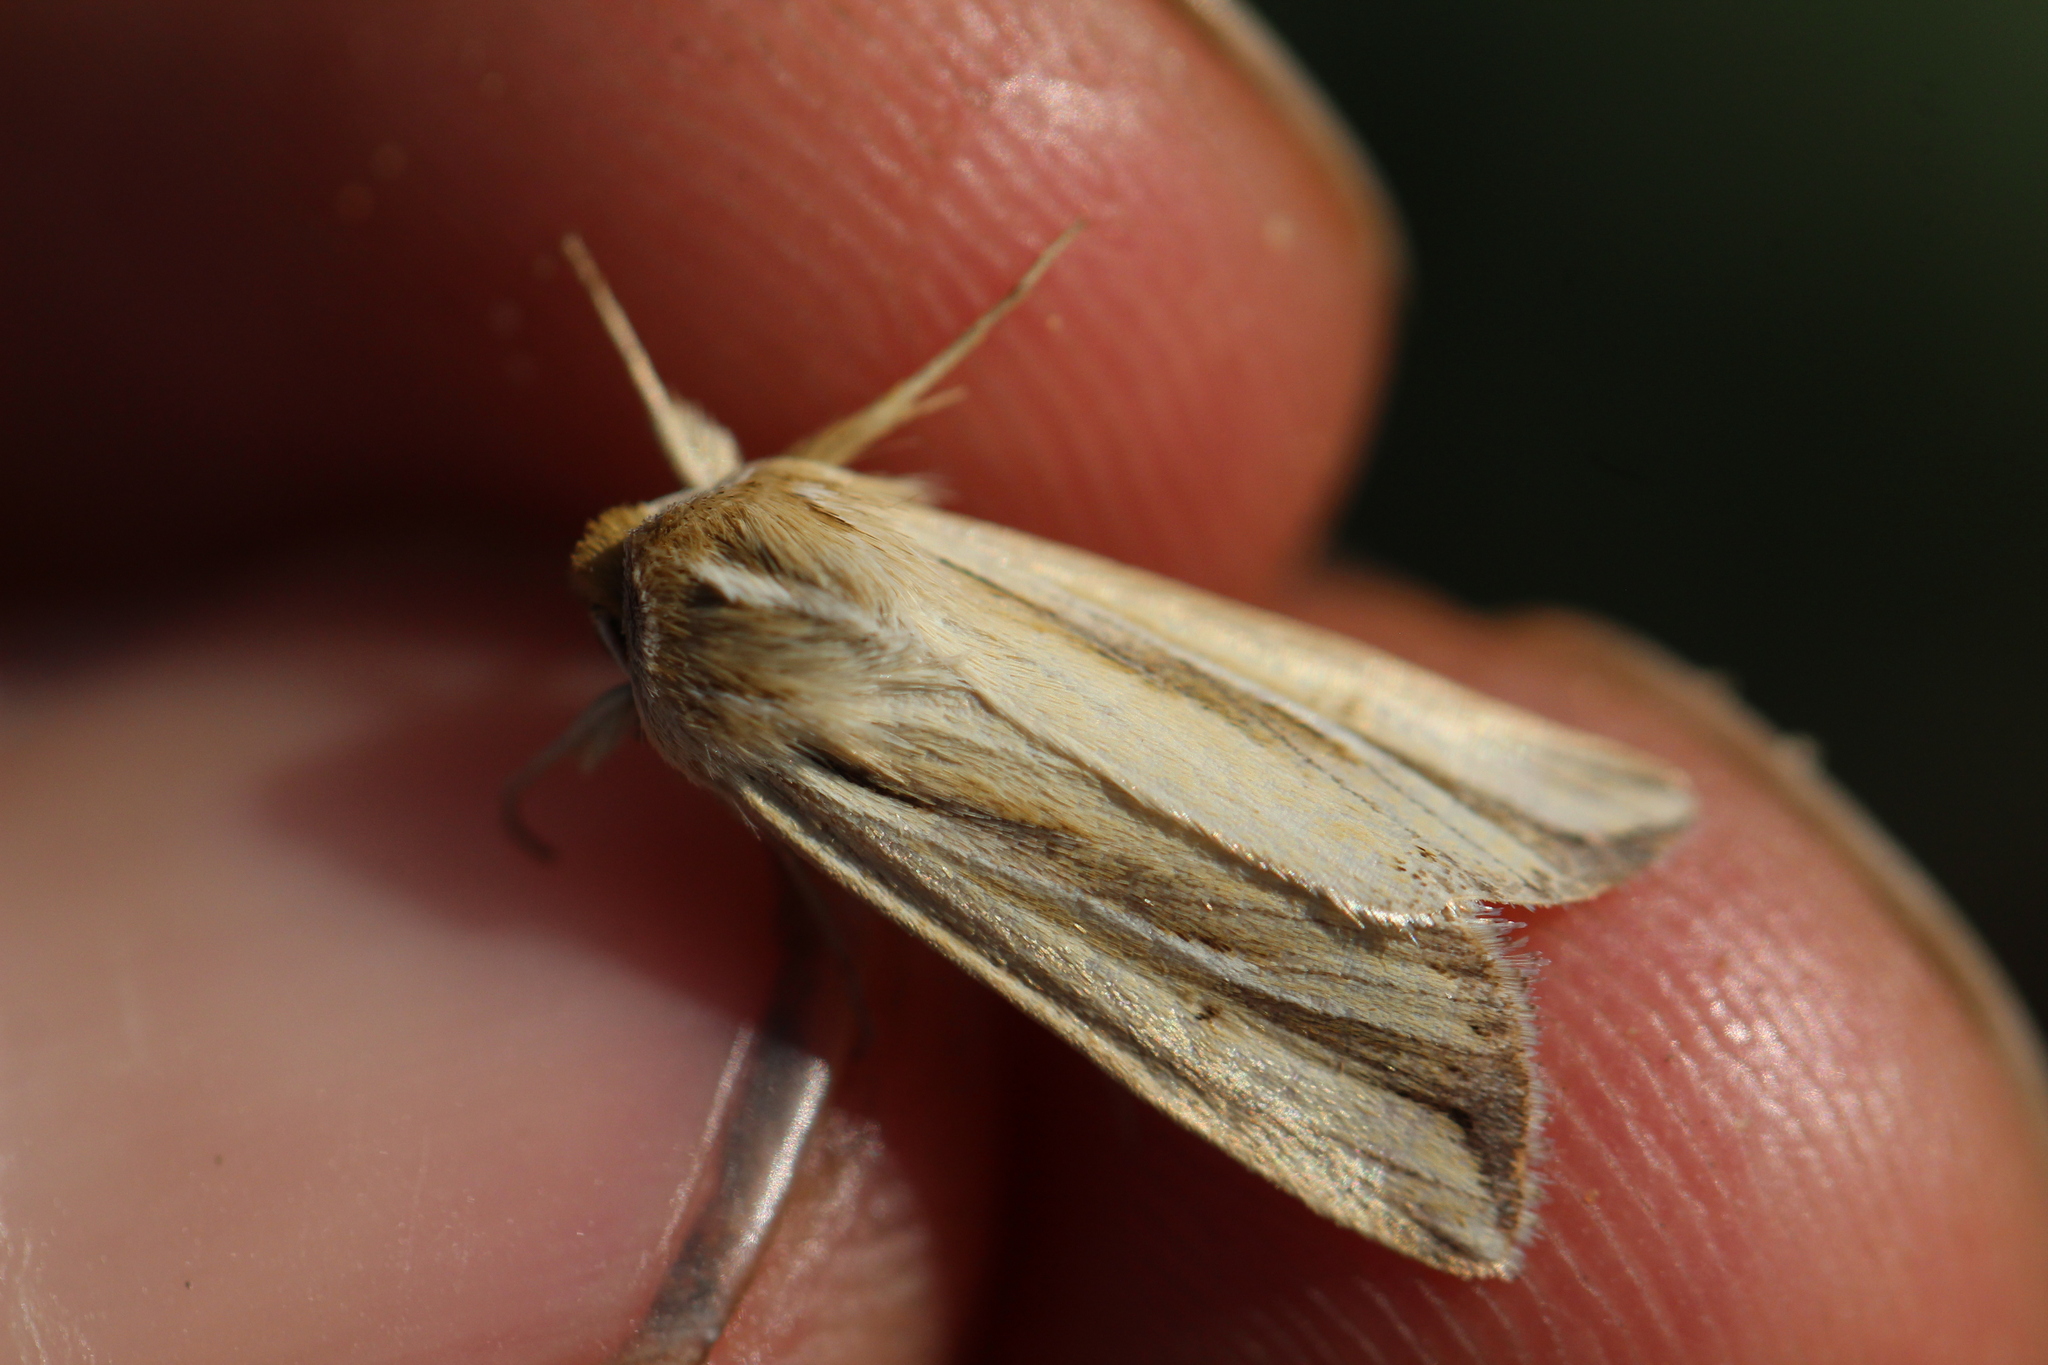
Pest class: wheathead_armyworm_Dargida_diffusa